Fountain of the Idol

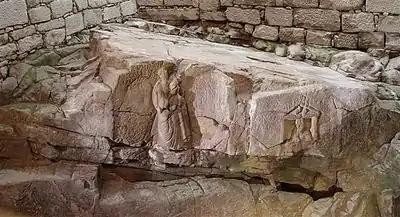
The fountain of the Idol, showing the two figures representing Lusitanian gods

The Fountain of the Idol is a Roman fountain located in the civil parish of São José de São Lázaro, in the municipality of Braga, northern Portugal. Located in the former territory of the Callaici Bracari, the granite rock "fountain/spring" has Latin inscriptions, dedicated to the Gallaecian and Lusitanian gods Tongoenabiagus and Nabia (built during the era of Roman Emperor Augustus).